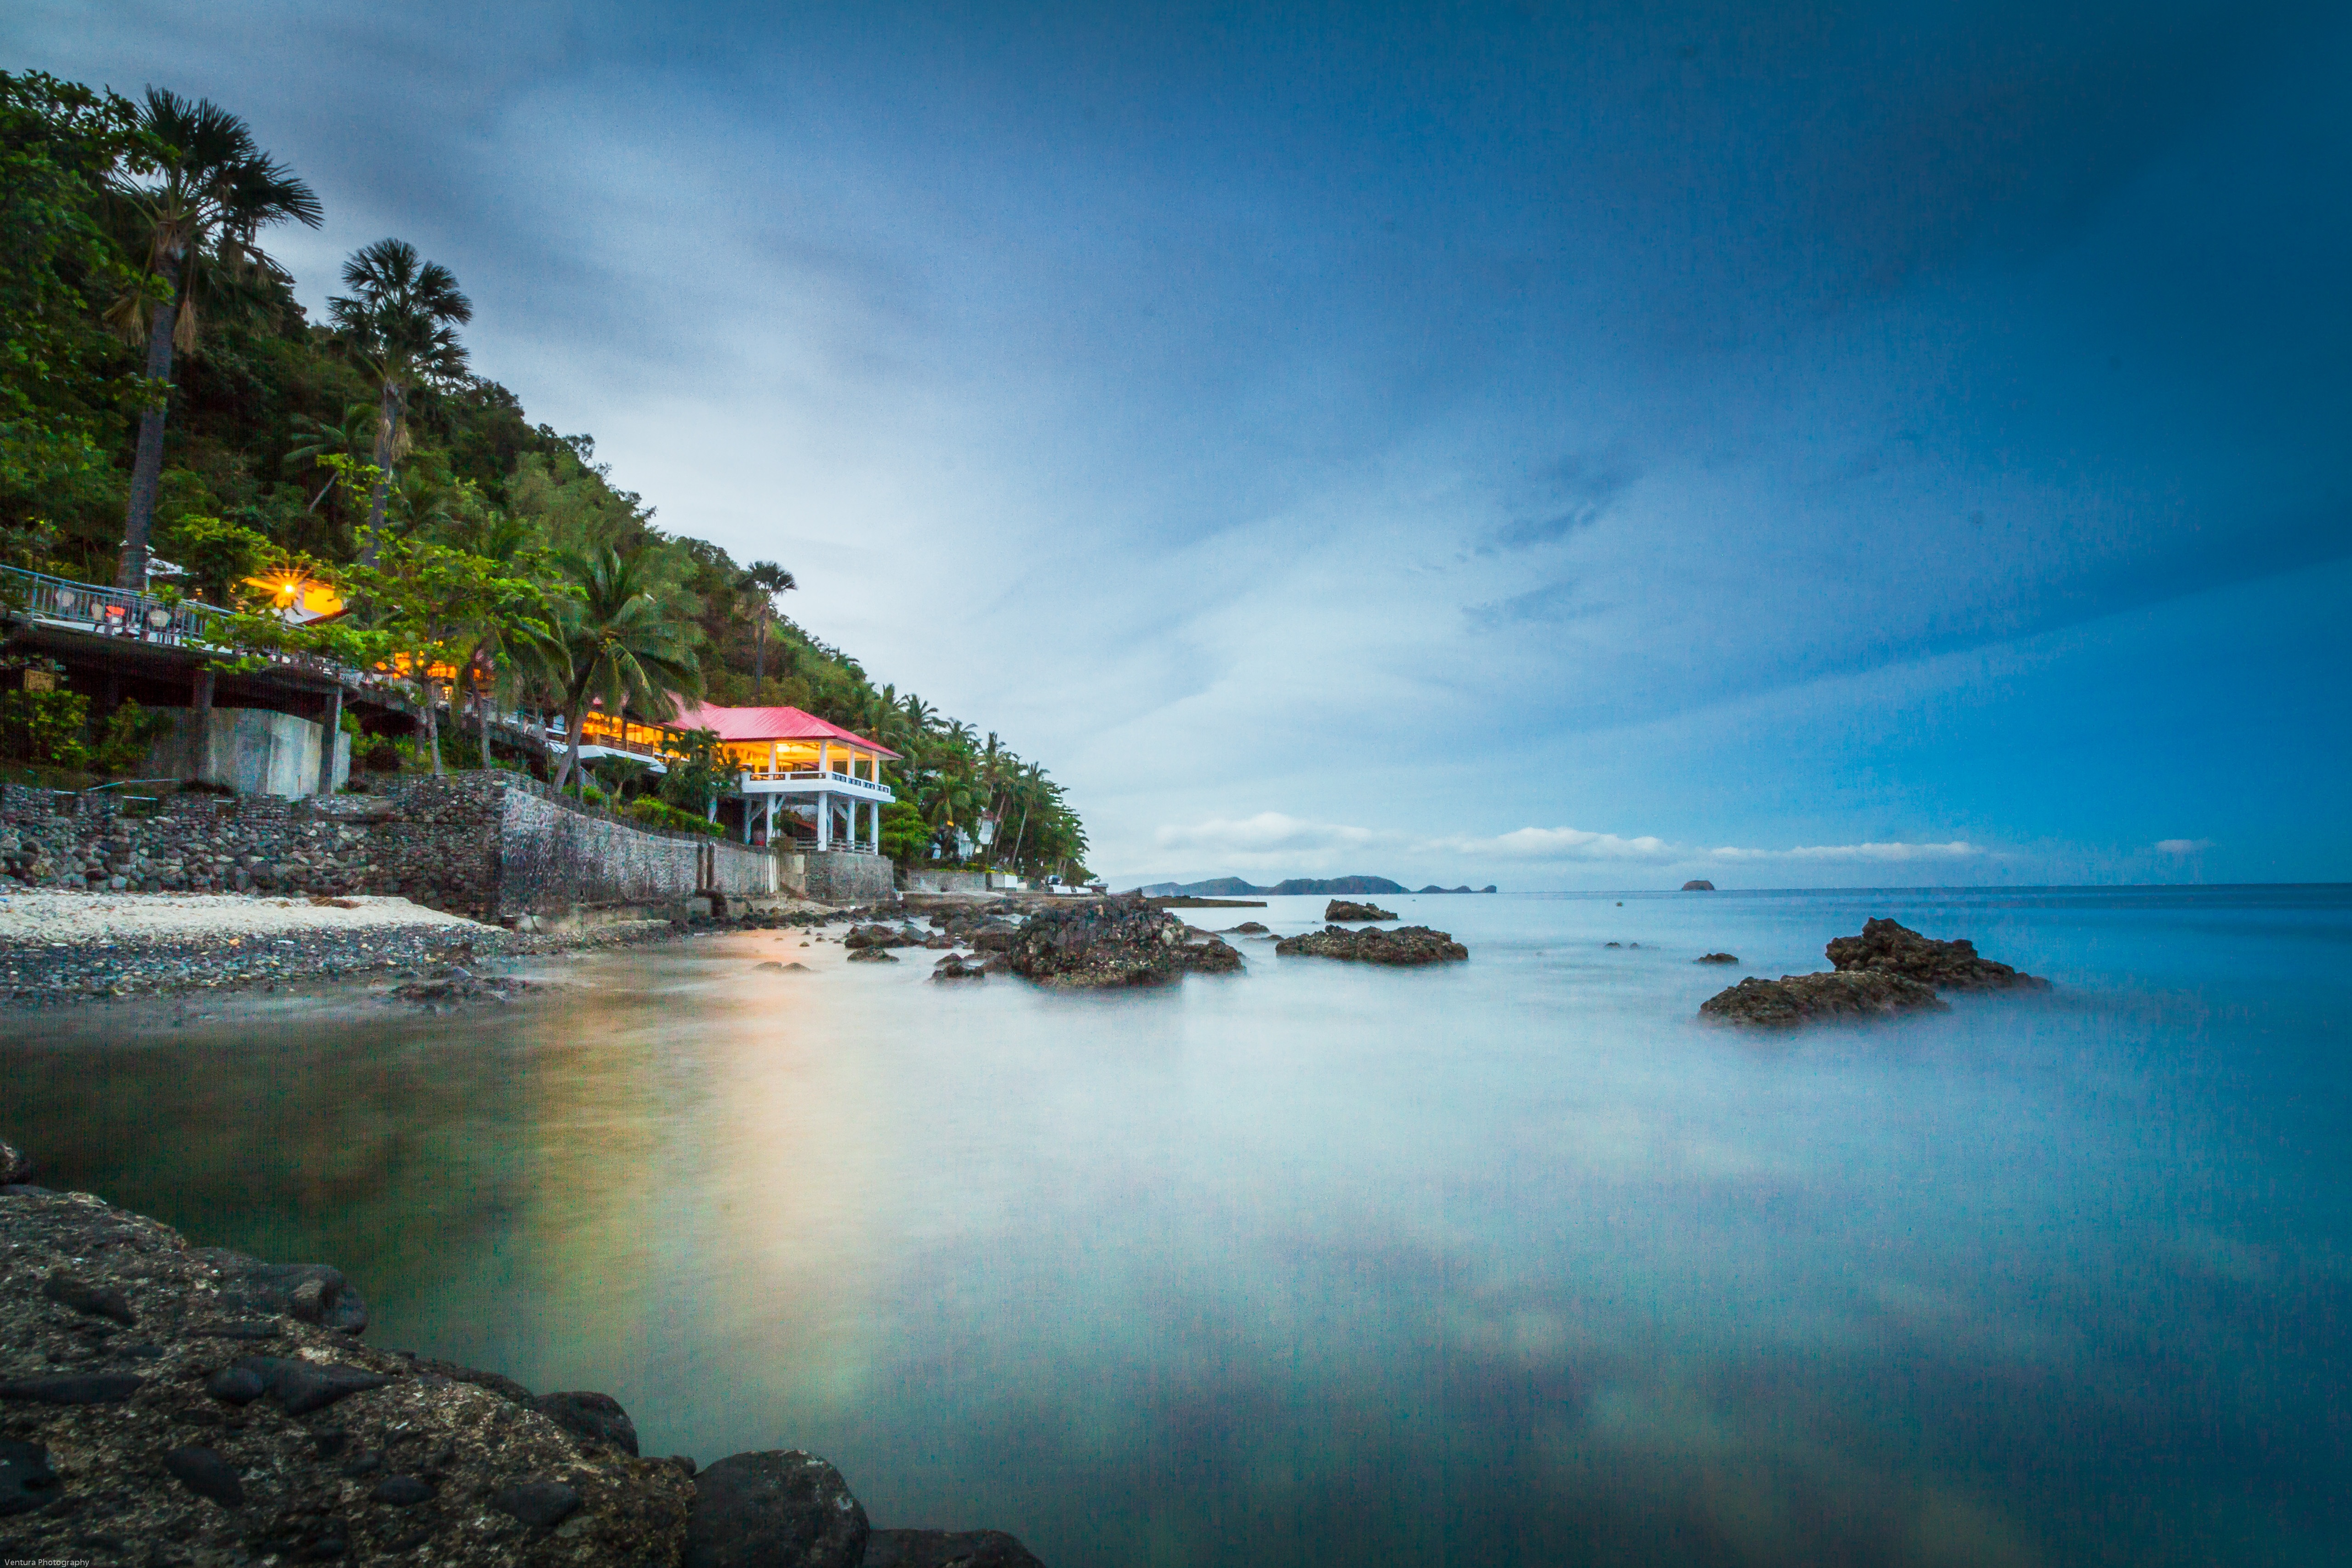
beach, sea, coast, water, nature, sand, ocean, sky, shore, summer, vacation, travel, seaside, dusk, cove, reflection, paradise, tropical, natural, seascape, bay, island, blue, trip, body of water, tropic, resort, summertime, exotic, tropics, saltwater, islet, landform